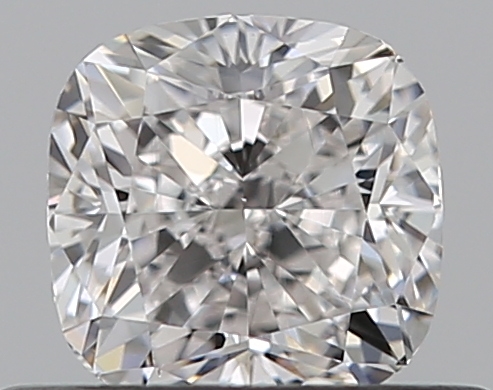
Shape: cushion
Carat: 0.5
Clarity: VS1
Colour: E
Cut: EX
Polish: EX
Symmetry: VG
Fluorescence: F
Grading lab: GIA
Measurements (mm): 4.44 x 4.43 x 3.08